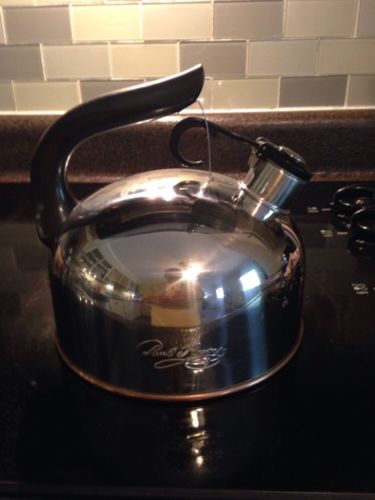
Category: kettle